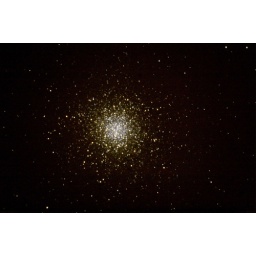
Globular cluster in Hercules. The blue stars are the young ones and the yellow ones are older.